Bergamo

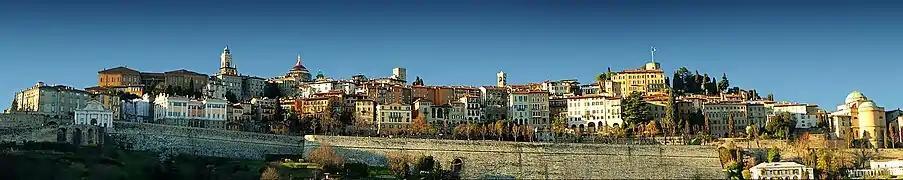

Bergomum (as it was known in classical Latin) was first settled by the Ligurian tribe of the Orobii, during the Iron Age period. During the Celtic invasion of northern Italy, around the year of 550 BC, the city was conquered by the Celtic tribe of Cenomani.